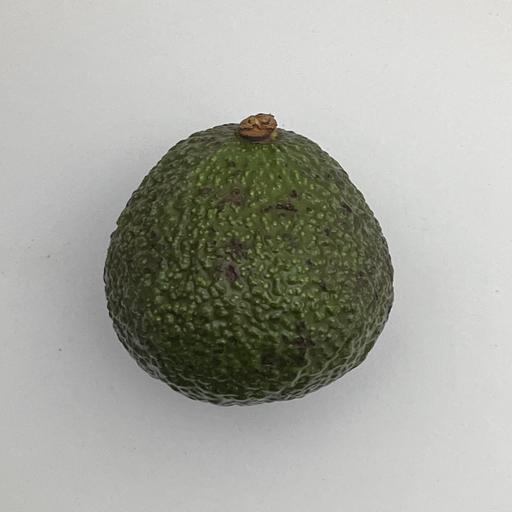
Crop type: Avocado